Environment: real
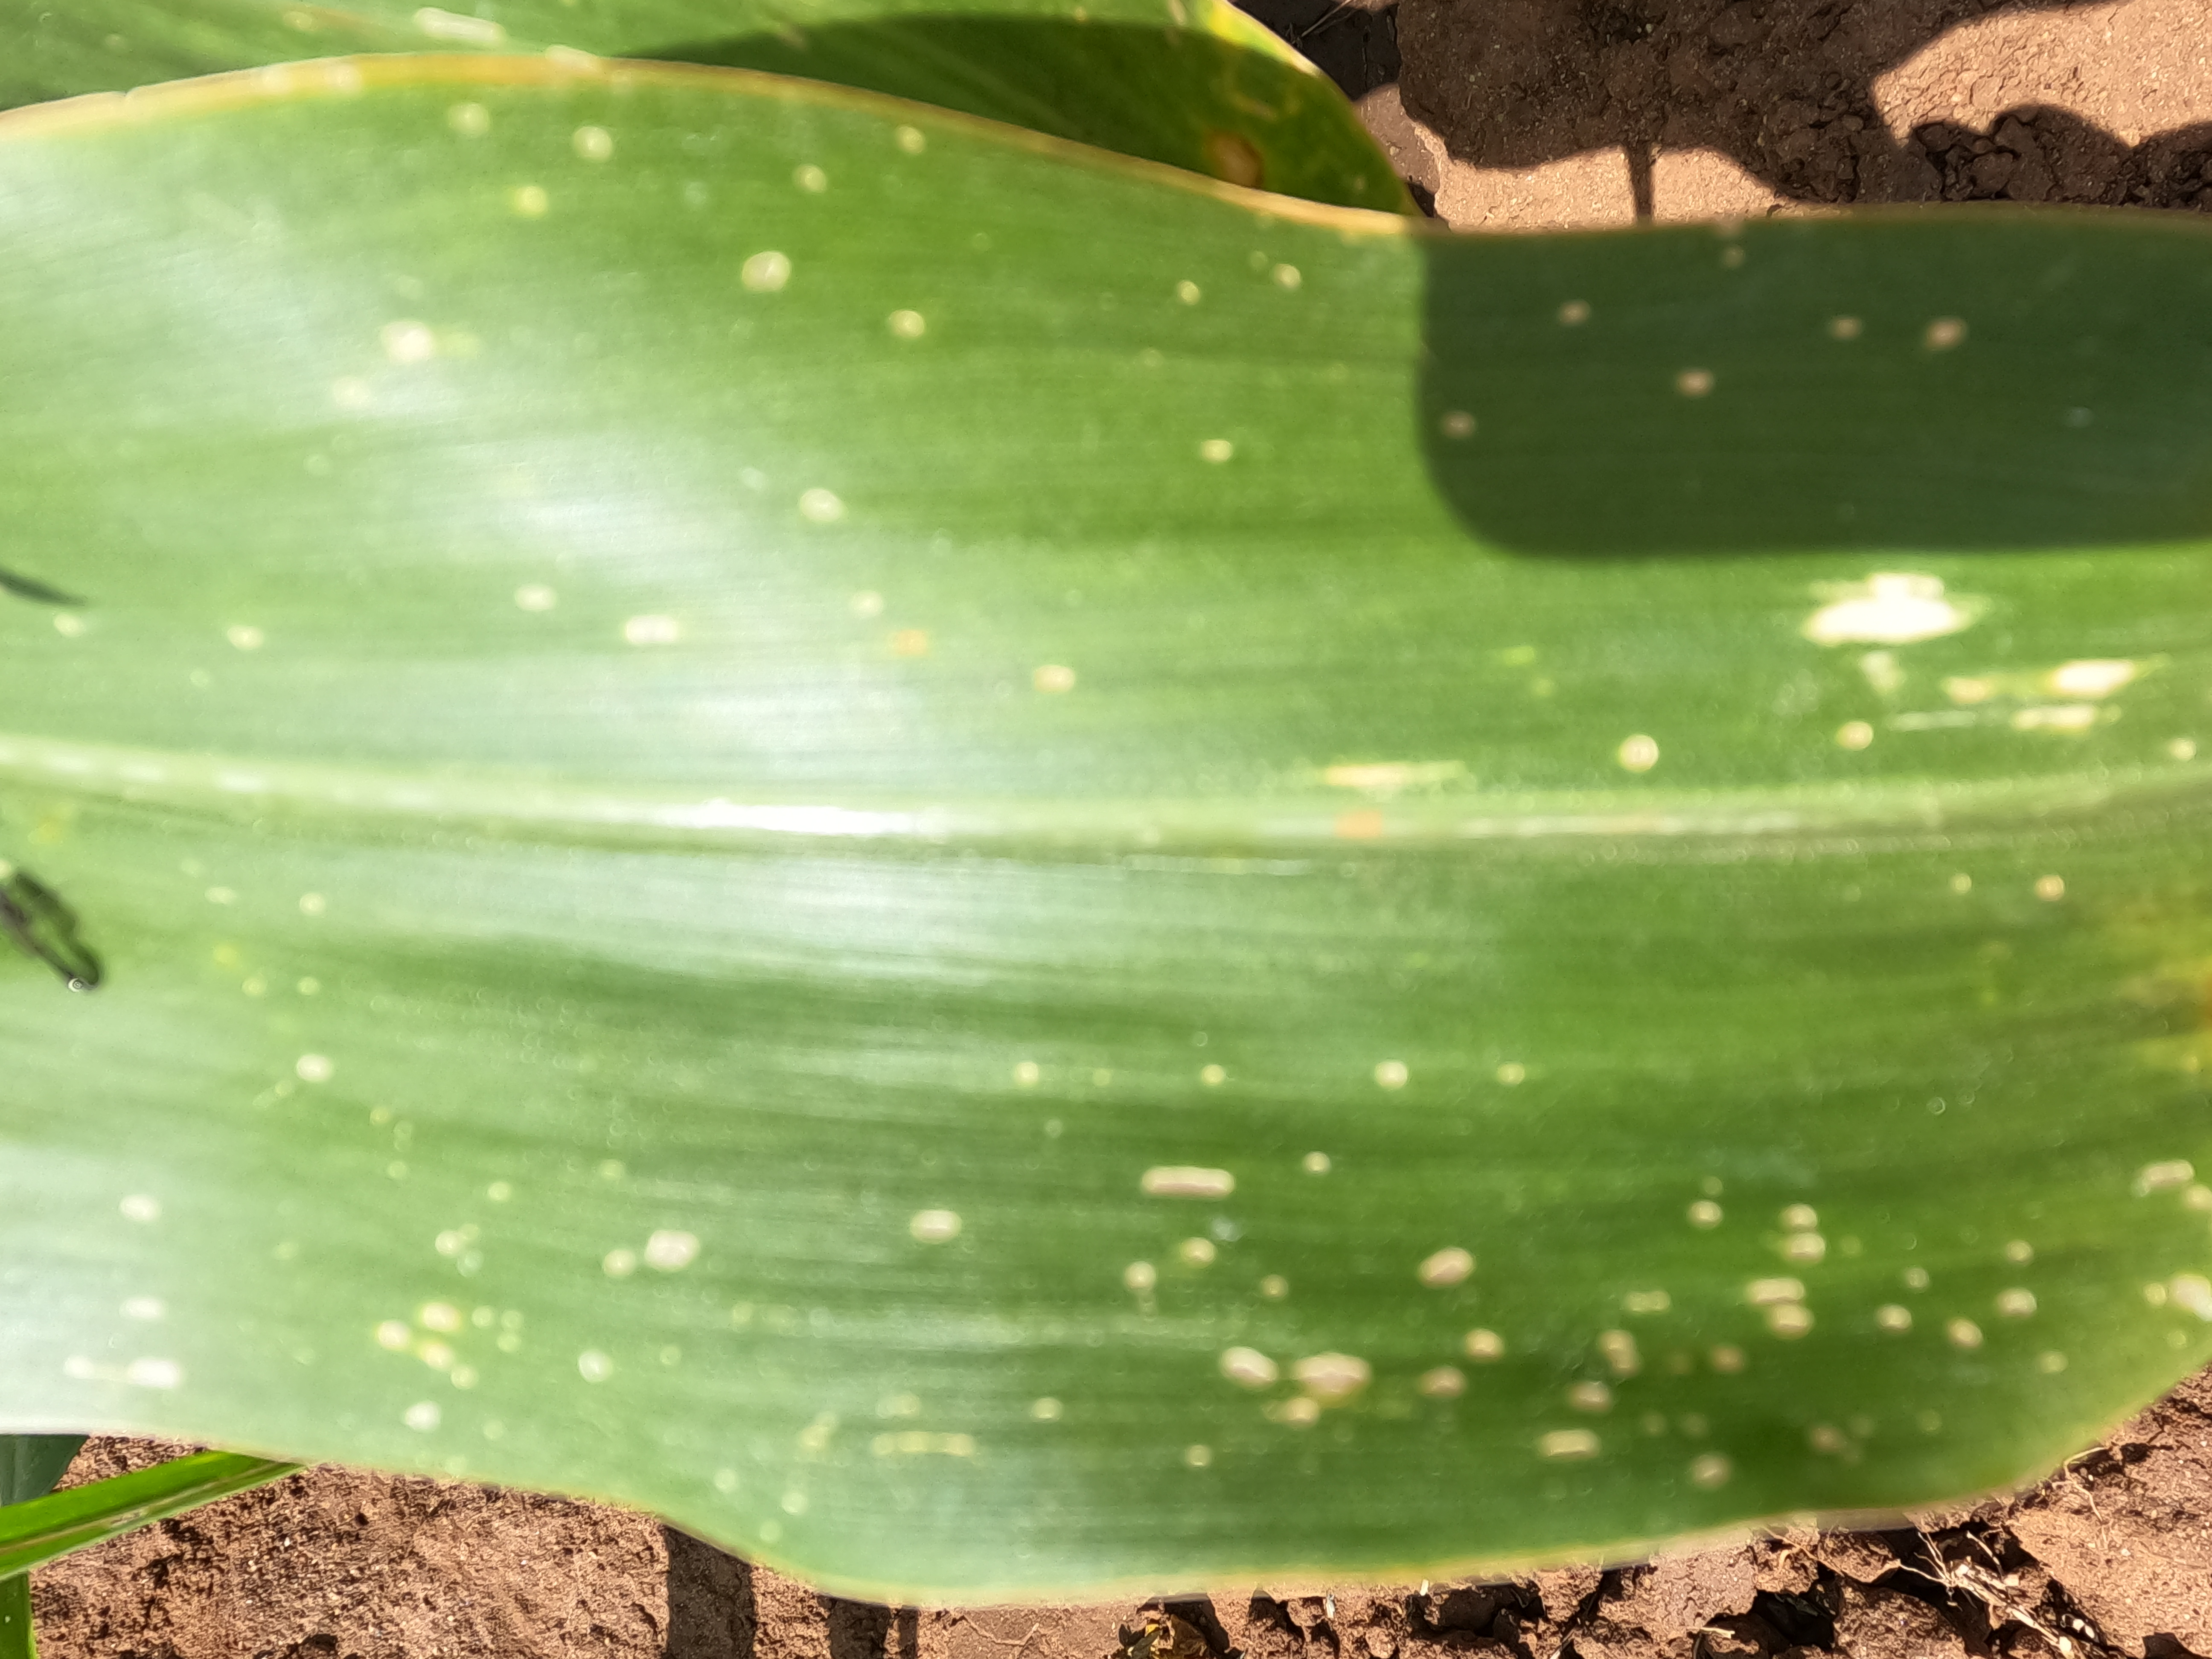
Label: fall_armyworm